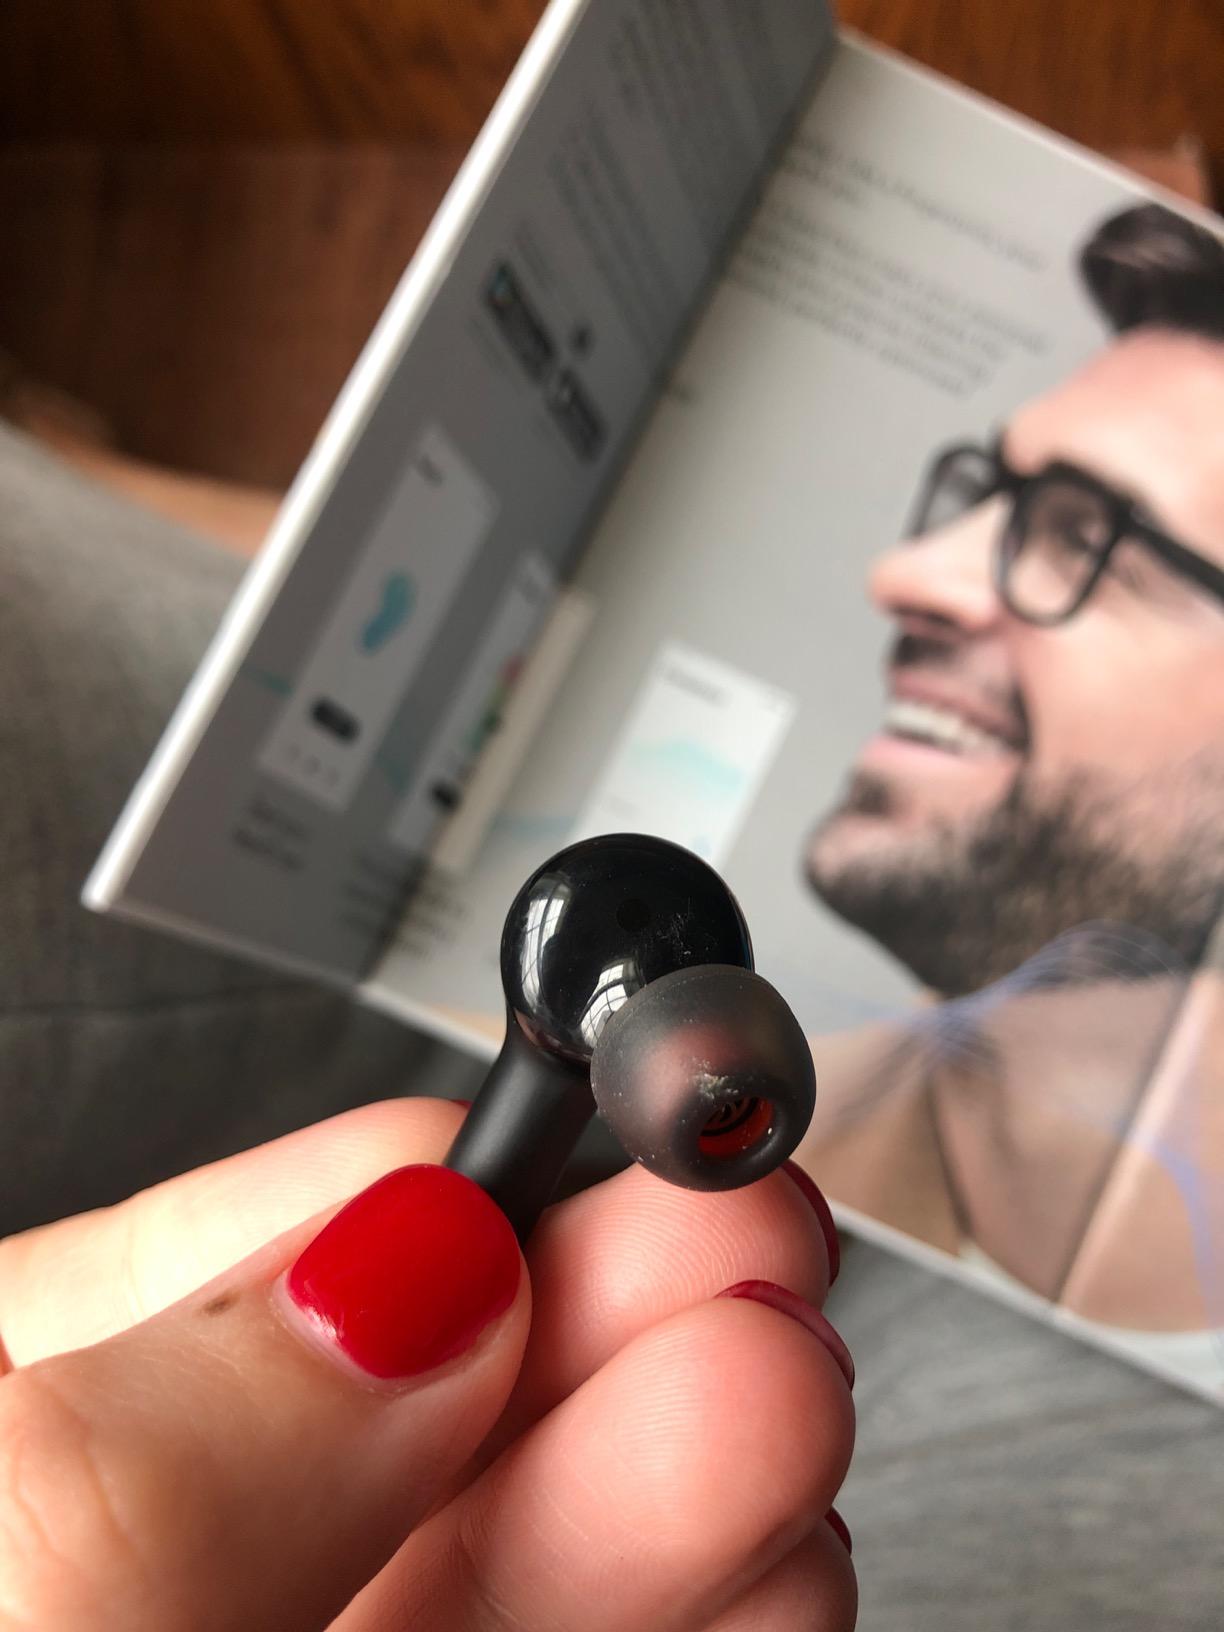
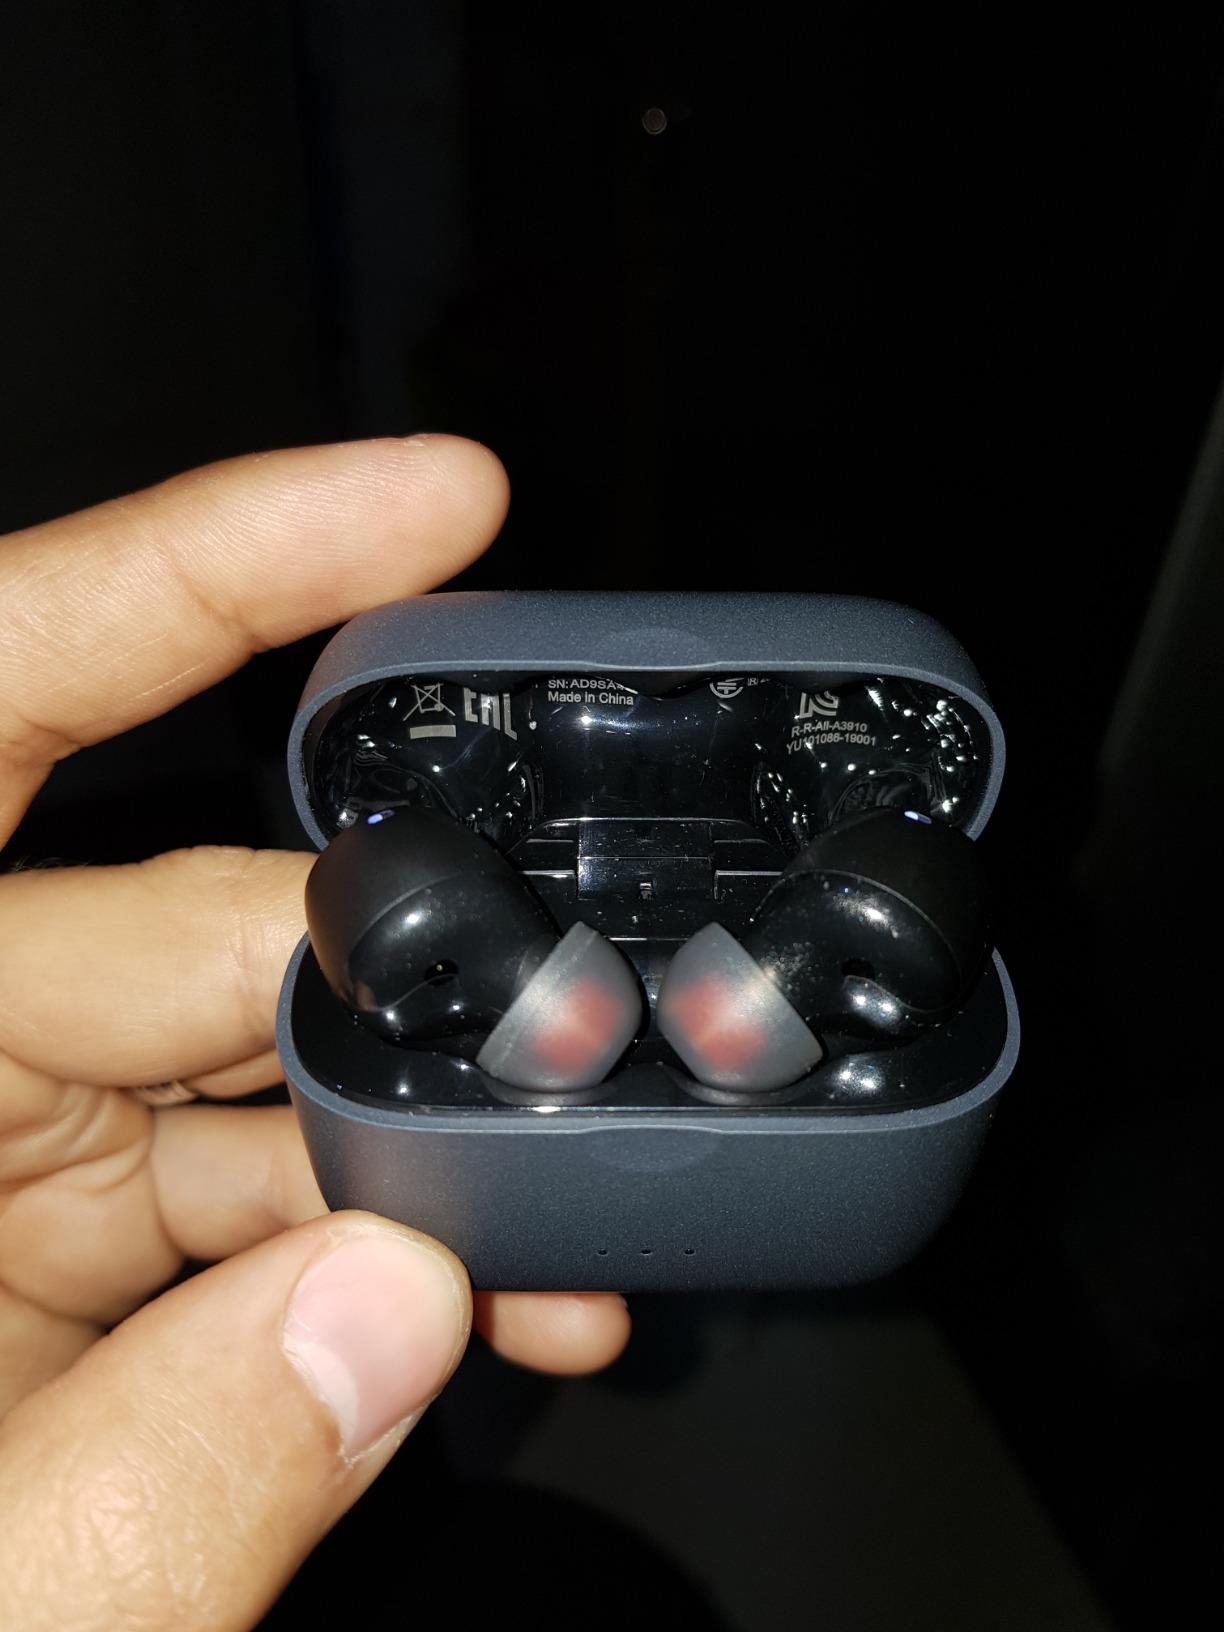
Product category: earbuds
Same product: yes